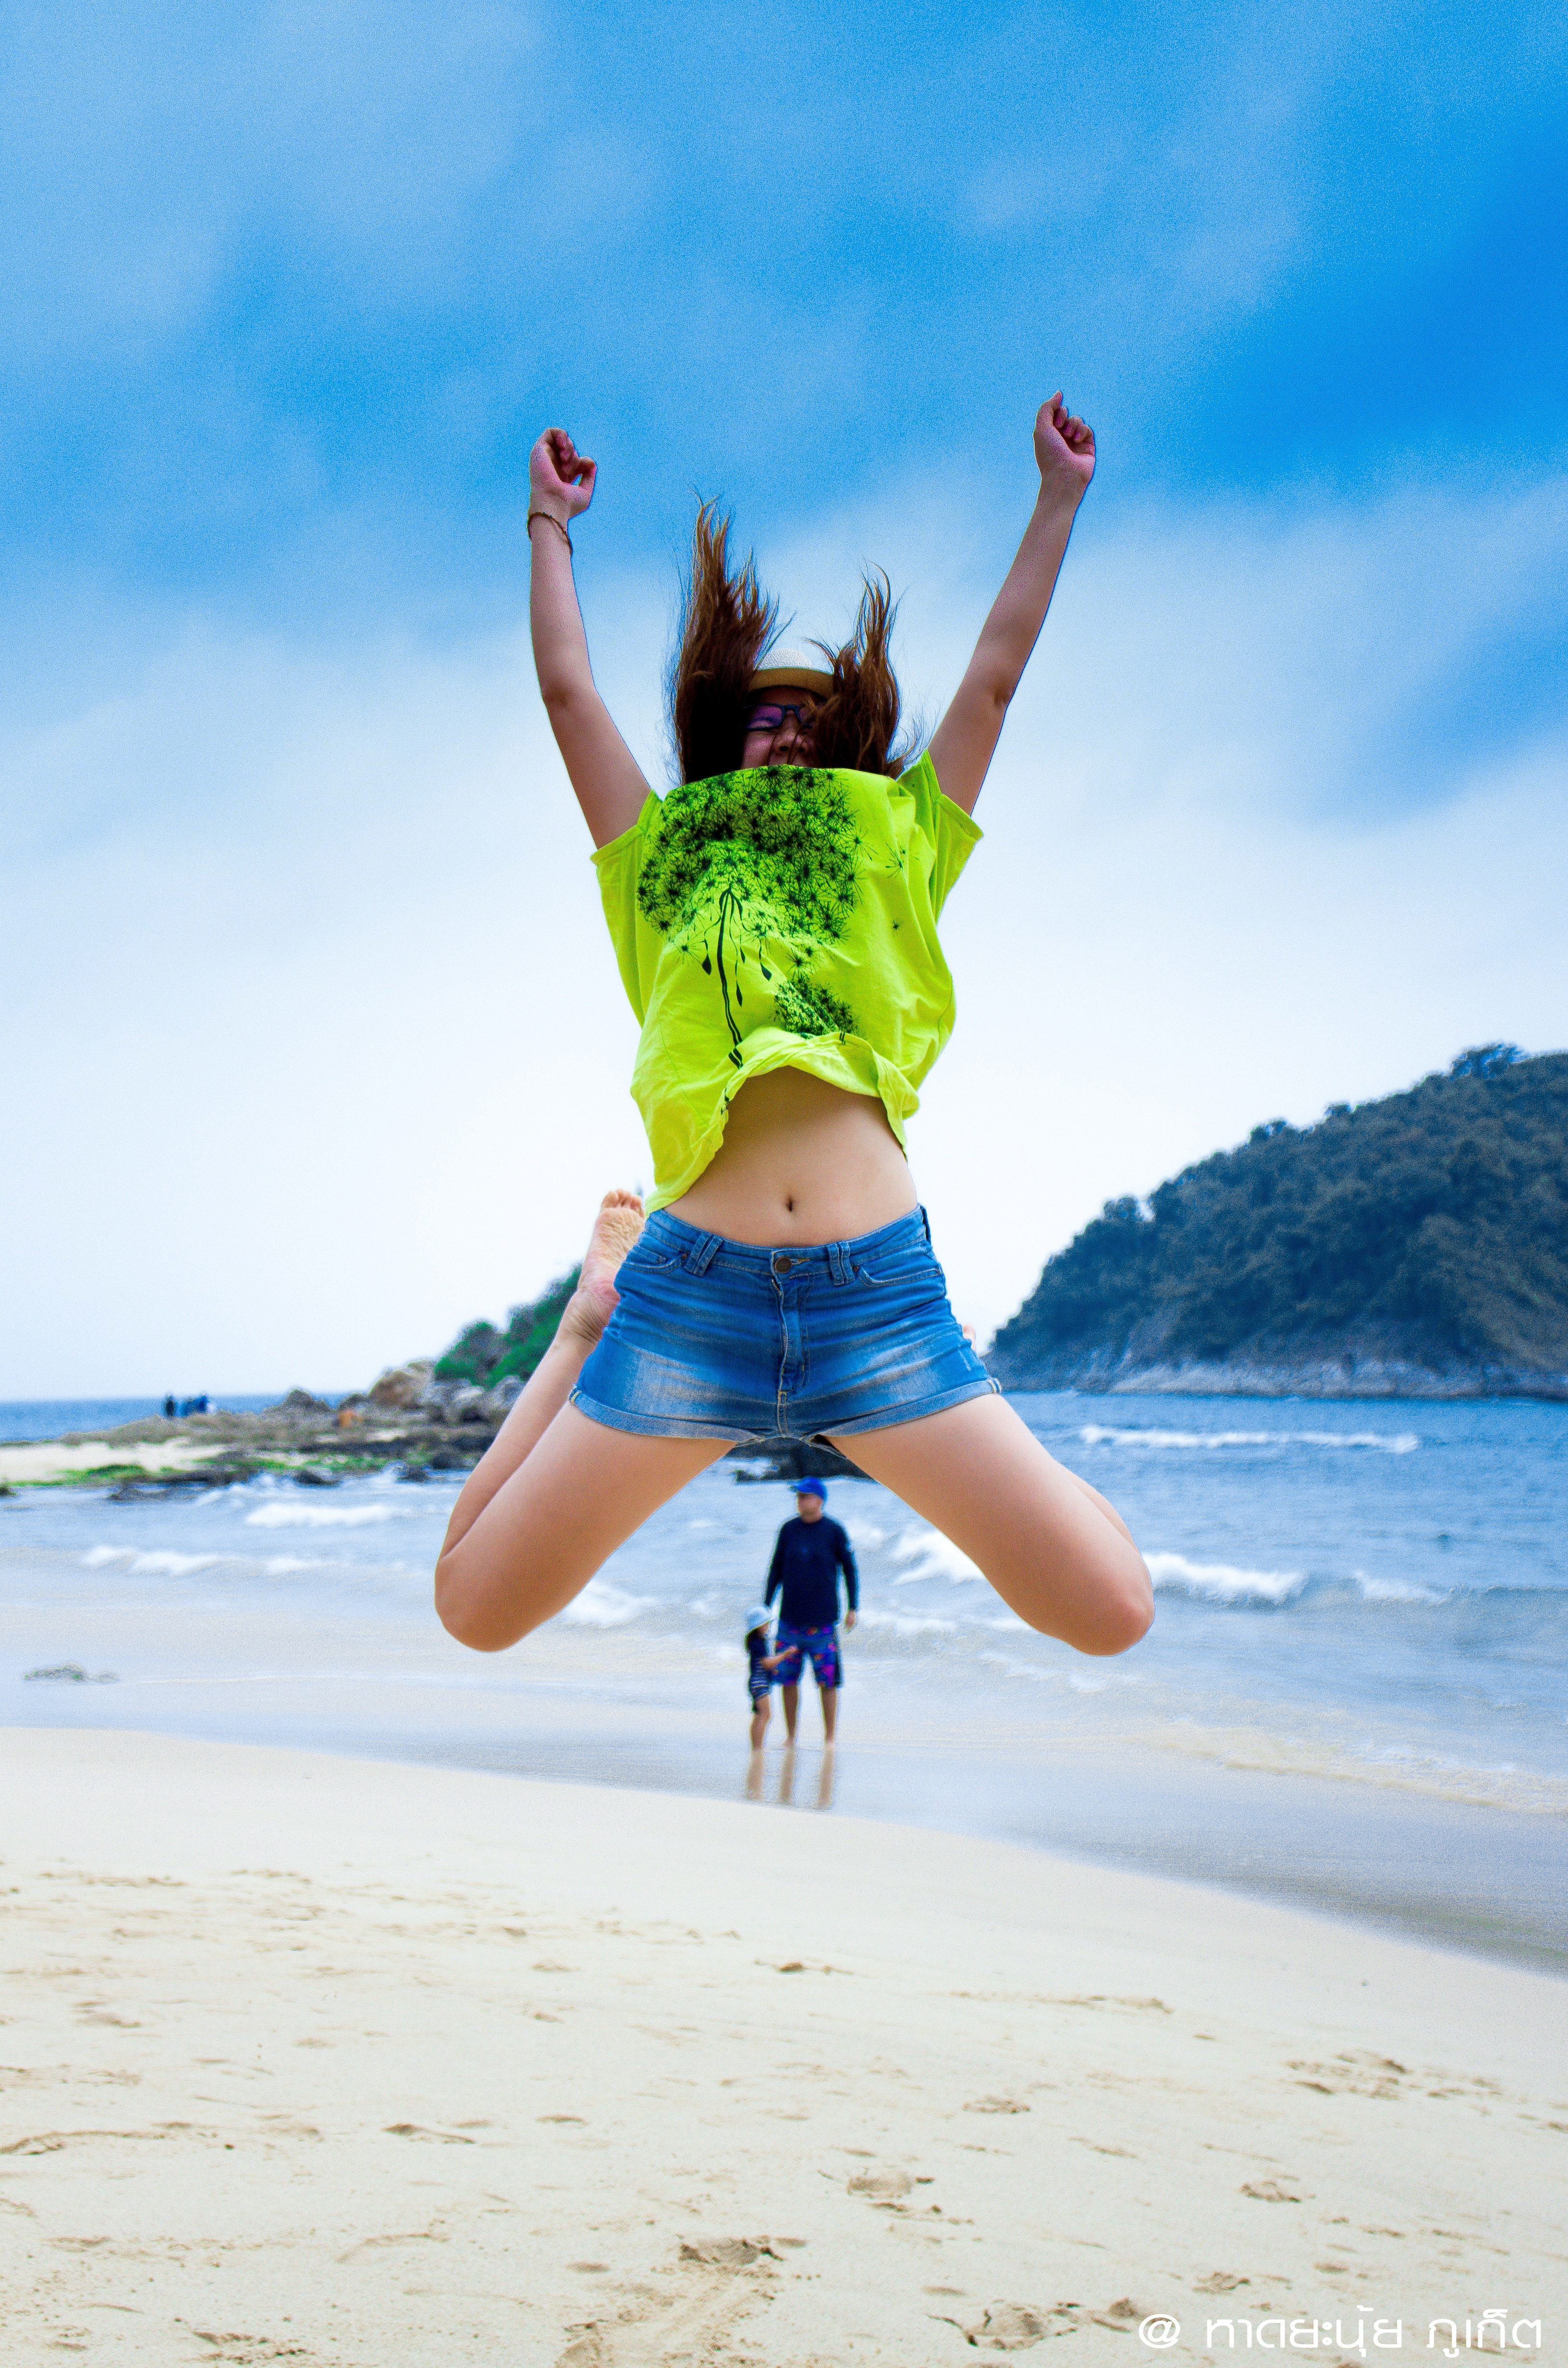
beach, sea, sand, ocean, girl, woman, jump, vacation, tourist, jumping, leg, model, holiday, lifestyle, thailand, fun, happy, beauty, joy, photo shoot, phuket